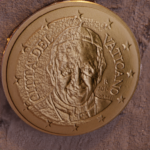
Coin value: 10cents
Country: va
Edition: 2016